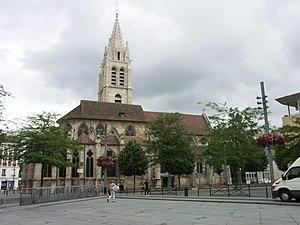
Vitry-sur-Seine est une commune française située dans le département du Val-de-Marne en Île-de-France, à environ quatre kilomètres au sud de Paris.